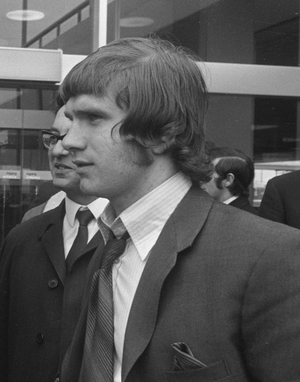
Edward Patrick Kelly est un footballeur écossais né le 7 février 1951 à Glasgow. Il évoluait au poste de milieu de terrain.